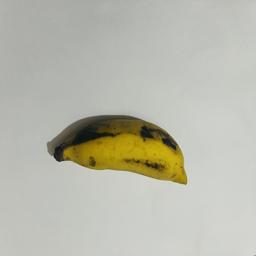
Ripeness: Semi-ripe